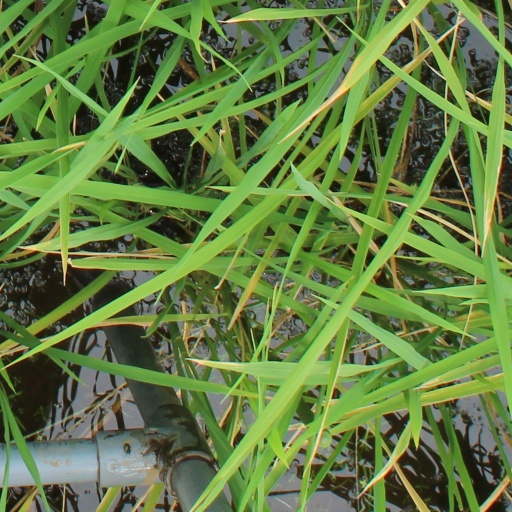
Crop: rice